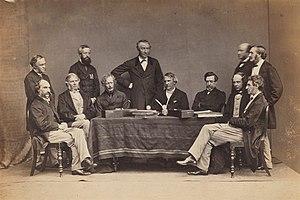
John Strachey, né le 5 juin 1823 à Londres où il meurt le 19 décembre 1907, est un haut fonctionnaire britannique. Actif en Inde durant le Raj britannique, il a notamment été gouverneur général intérimaire en février 1872.